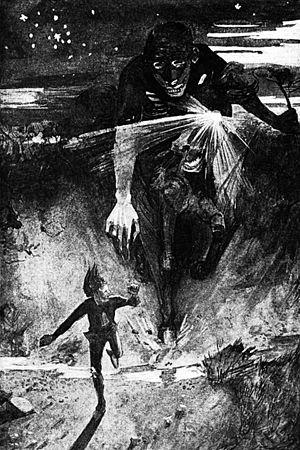
Le Nuckelavee est une créature du folklore écossais issue de la famille des Fuath.